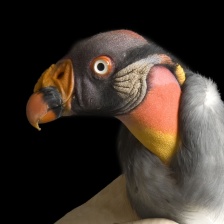
Species: KING VULTURE
Scientific name: SARCORAMPHUS PAPA
ImageNet parent category: vulture